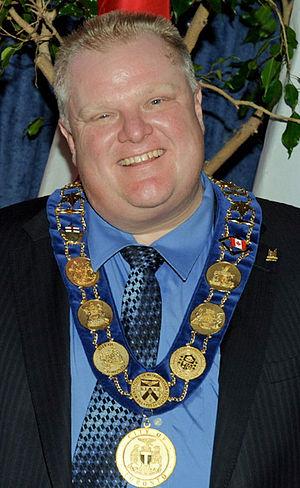
Robert Bruce Ford dit Rob Ford, né le 28 mai 1969 à Etobicoke et mort le 22 mars 2016 à Toronto, est un homme politique canadien, maire de Toronto de 2010 à 2014.